SUNY Polytechnic Institute

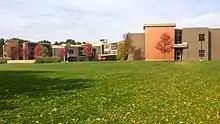
Oriskany Residence Hall

Four residence halls are on the college campus, including the oldest, Adirondack Residence Hall, Mohawk Residence Hall, constructed in the late-1990s and located on the northern portion of campus, Oriskany Residence Hall, completed in 2011, and Hilltop residence Hall, completed in 2020. In 2019, SUNY Poly broke ground on its next residence hall, opened in the fall 2020 semester. The residence hall is designed to be "zero-net, carbon certified," exceeding existing energy codes with the infrastructure to add future on-site renewable energy production systems. Once these systems are installed, the building will use equal to or less than the energy annually it can produce on-site through renewable resources.